Roger Chorley, 2nd Baron Chorley

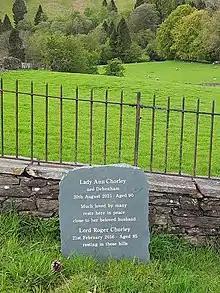
Gravestone at Hawkshead Parish Church

He married Ann Elizabeth Debenham in 1964 and they had two sons. He died on 21 February 2016 at the age of 85. and she died on 20 August 2021 at the age of 90. She is buried at St Michael and All Angels Church, Hawkshead, Cumbria, with a gravestone which marks their lives in the churchyard.